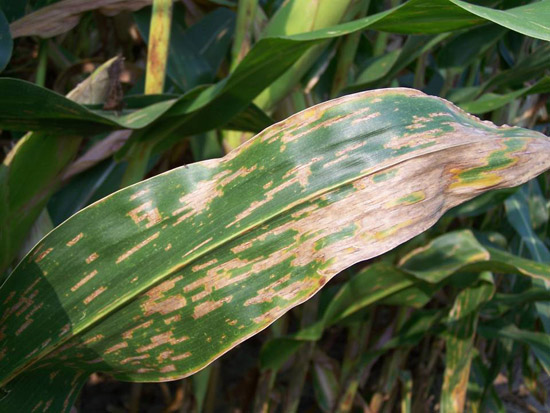
Labels: Corn Gray leaf spot